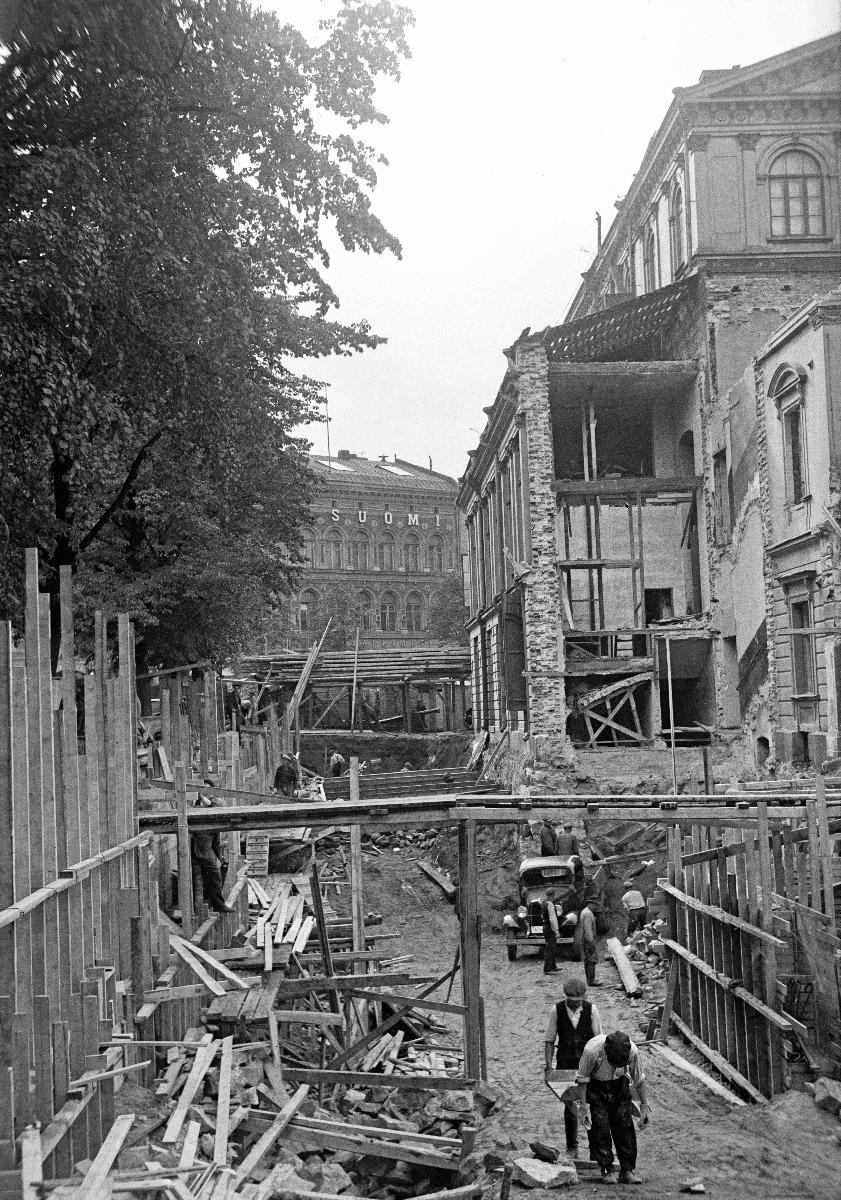
Ruotsalaisen Teatterin julkisivun uudelleenrakentaminen 1935
Ombyggnaden av Svenska Teaterns fasad 1935; Rebuilding of the facade of the Swedish Theatre 1935
sisällön kuvaus: Ruotsalaisen Teatterin julkisivun uudistaminen 1935. Vanhan julkisivun purkaminen Helsingissä 25.7.1935. content description: Renewal of the facade of the Swedish Theatre 1935. The demolition of the old facade, Helsinki 25.7.1935. innehållsbeskrivning: Förnyelsen av Svenska Teaterns fasad 1935. Gamla fasadens rivning, Helsingfors 25.7.1935.
Kuvaaja: Sundström, Hugo, kuvaaja
Vuosi: 1935
Paikka: Suomi, Uusimaa, Helsinki
Aiheet: HBL; teatteri; teatterirakennukset; rakennukset; ulkokuva; remontti; theatre; theatre buildings; buildings; exteriors; renovation; refurbishment; teaterbyggnader; byggnader; teater; exteriör; renovering; remont; ombygge